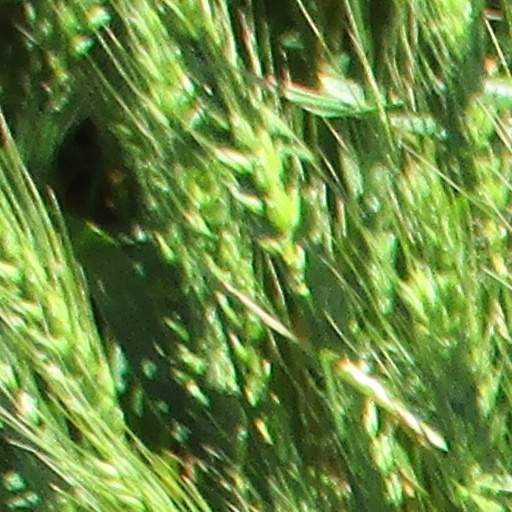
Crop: wheat